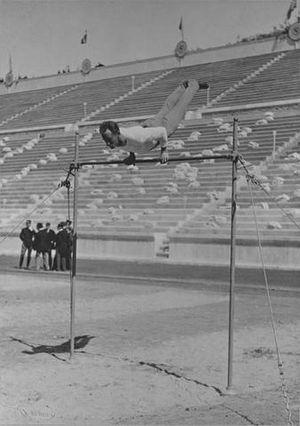
Lampros, S.P.; Polites, N.G.; De Coubertin, Pierre; Philemon, P.J.; & Anninos, C., The Olympic Games : BC 776 – AD 1896, Athènes, Charles Beck, 1897